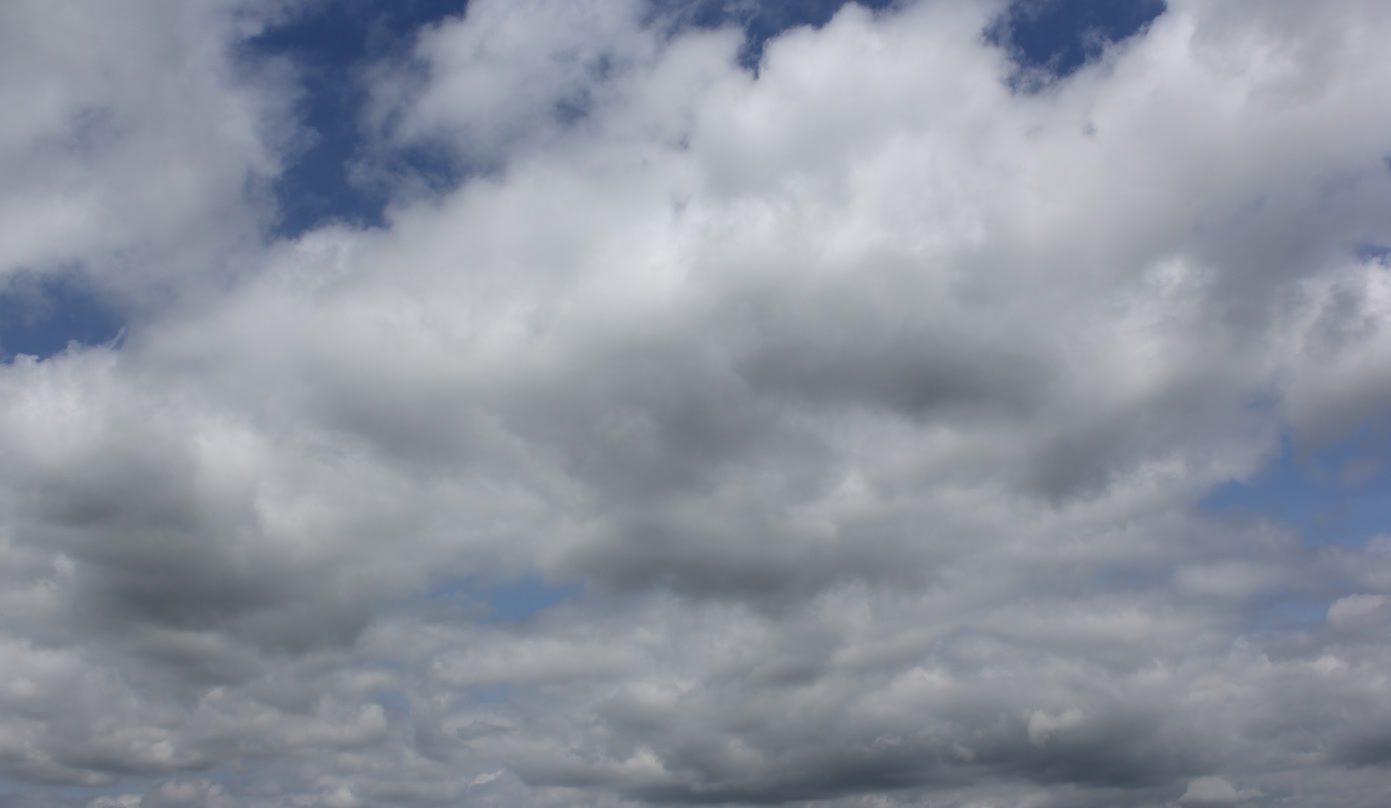
Cloud type: Stratocumulus